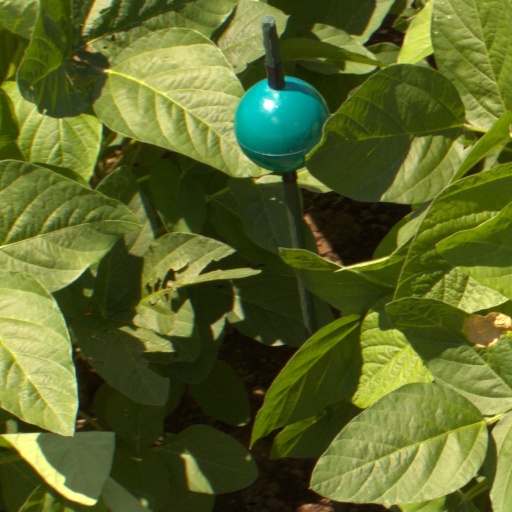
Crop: soybean